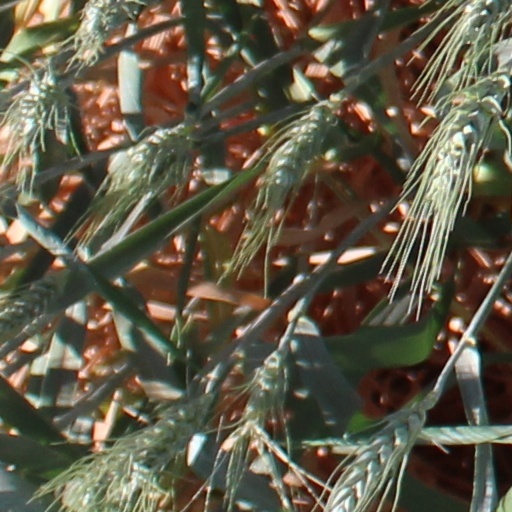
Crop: wheat